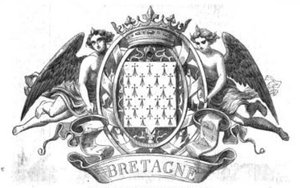
Ecusson arriere de La Bretagne
La Bretagne est un vaisseau rapide mixte de 130 canons à trois ponts inspiré du Napoléon, mais conçu par l'ingénieur polytechnicien Jules Marielle et lancé en 1855. La décision de le motoriser a été prise après la mise sur cale. Il est seul de son type. La machine de 1 200 CV comprenait un « appareil évaporatoire » de huit corps de chaudières à cinq fourneaux chacun, et qui permettait de filer 13,5 nœuds environ avec de bons chauffeurs. Il consommait 150 tonnes de charbon par 24 heures. L'hélice à deux ailes doubles pouvait être remontée afin de ne pas gêner la marche à la voile. La machine était composée de deux cylindres.